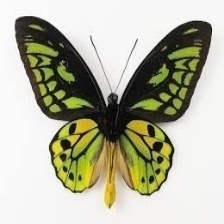
Species: CAIRNS BIRDWING